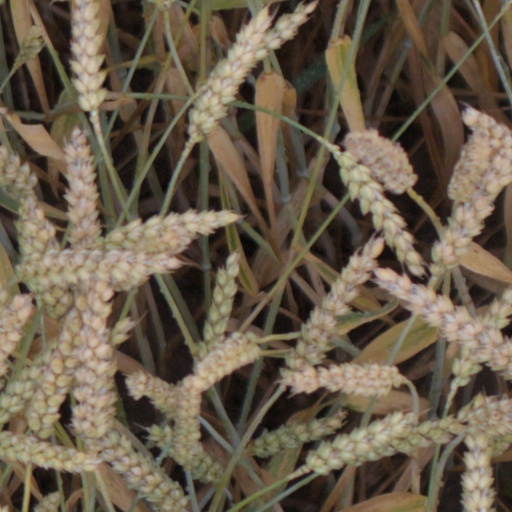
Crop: wheat